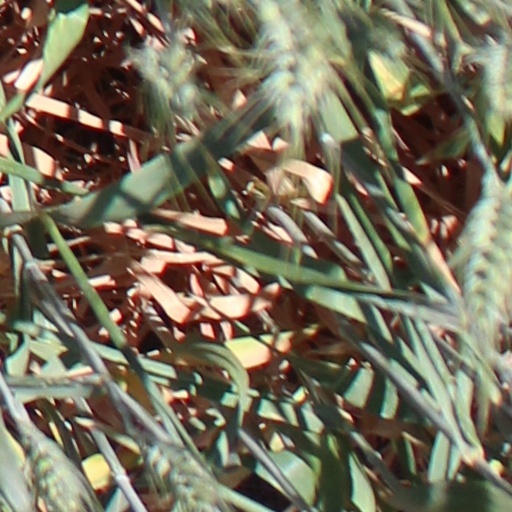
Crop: wheat